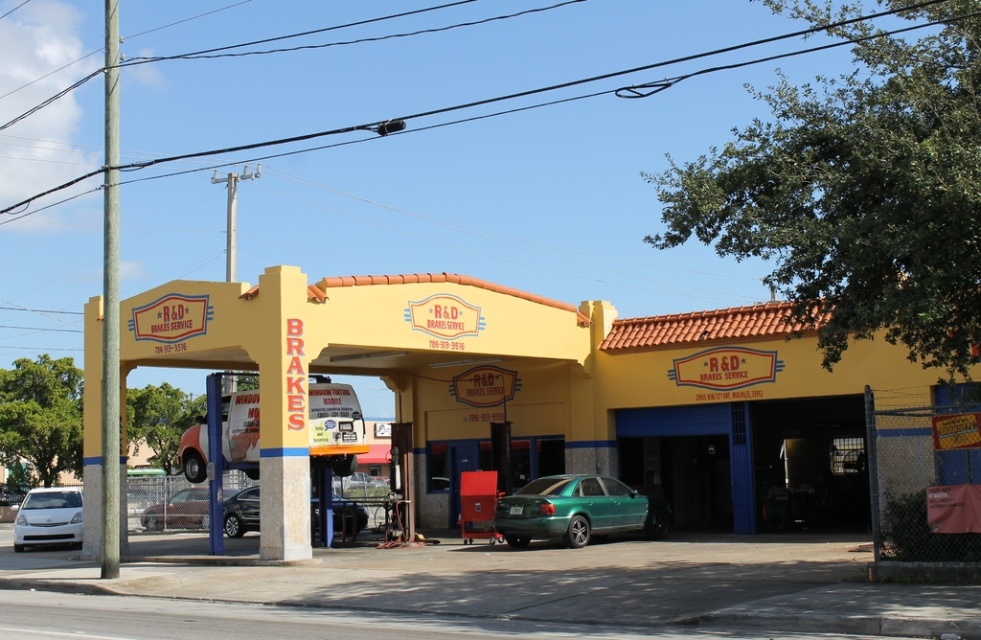
Question: Can you confirm if yellow matte gas station at center is thinner than white matte sedan at lower left? (A) no (B) yes
Answer: A